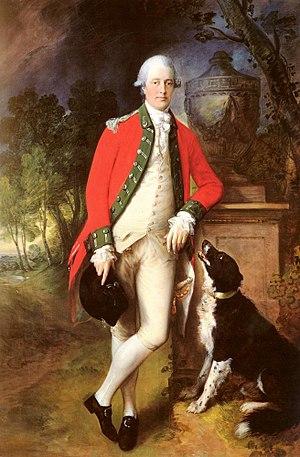
La circonscription de Maldon est une circonscription électorale anglaise située dans l'Essex, et représentée à la Chambre des Communes du Parlement britannique depuis 2010 par John Whittingdale du Parti conservateur.